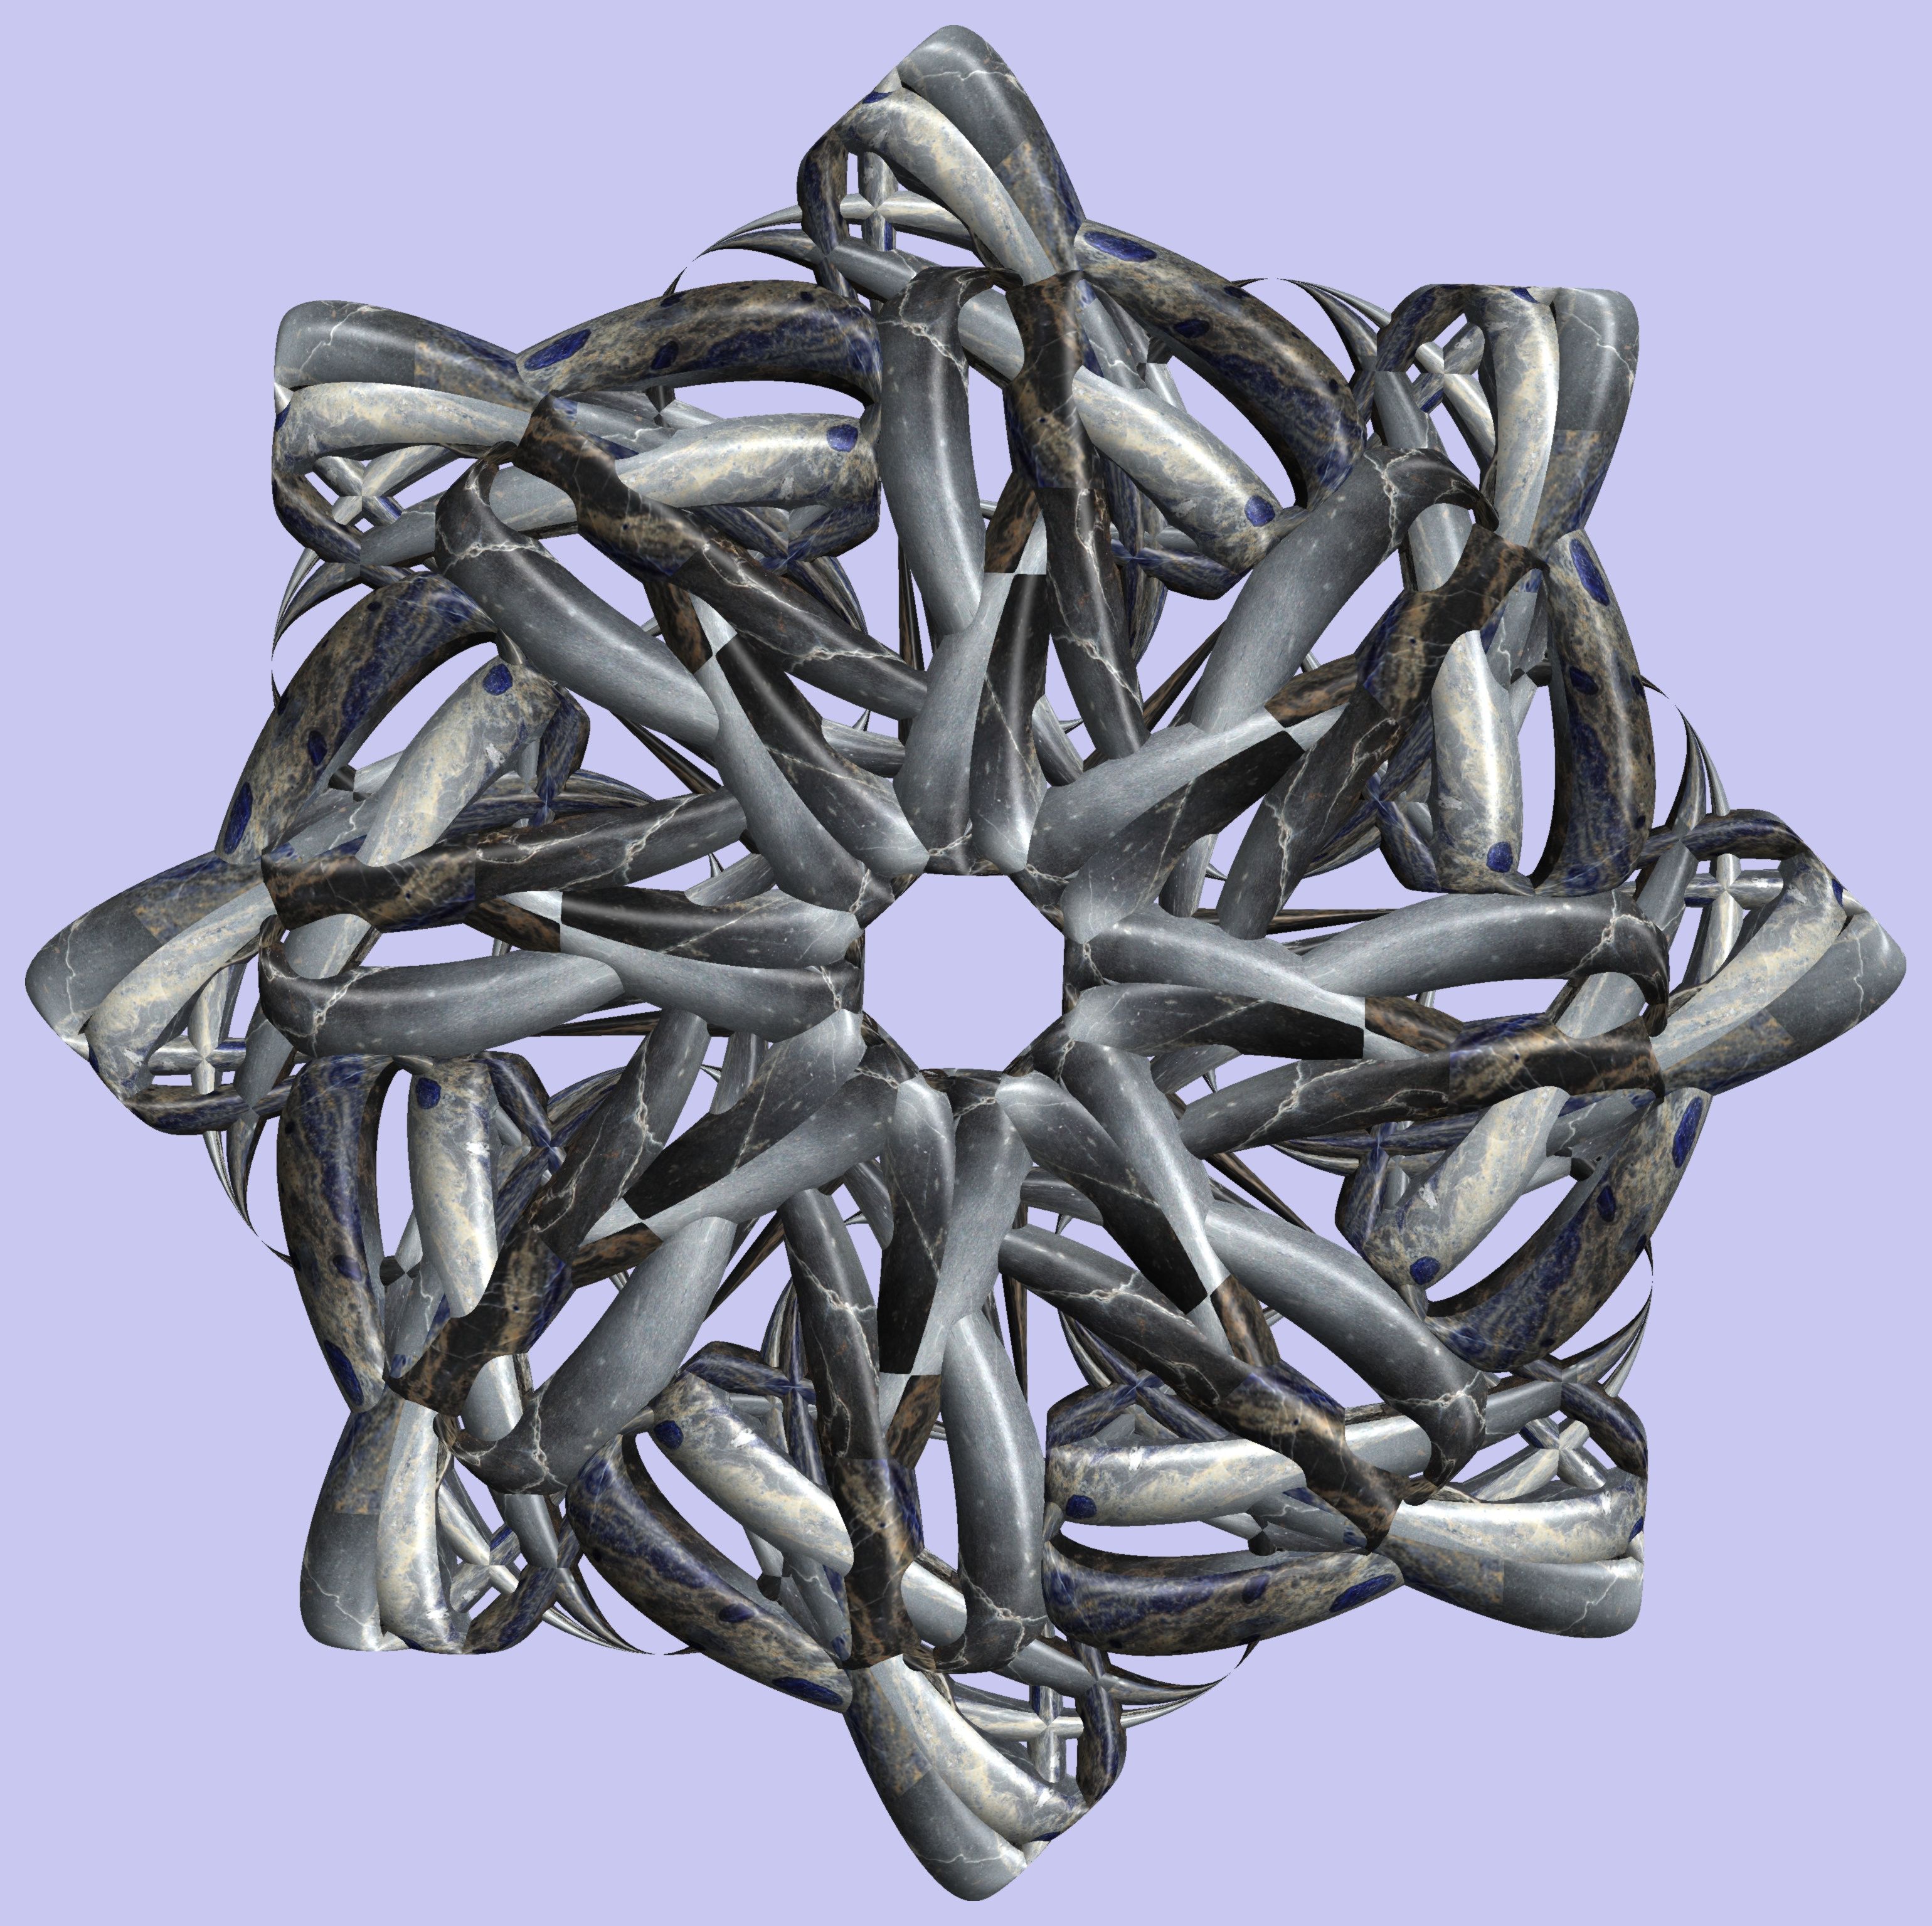
structure, texture, flower, pattern, jewellery, figure, design, symmetry, 3d, graphic, torus, mathematica, cg, parametricplot3d, code, program, algorithm, abstruct, mapping, sunflower seed